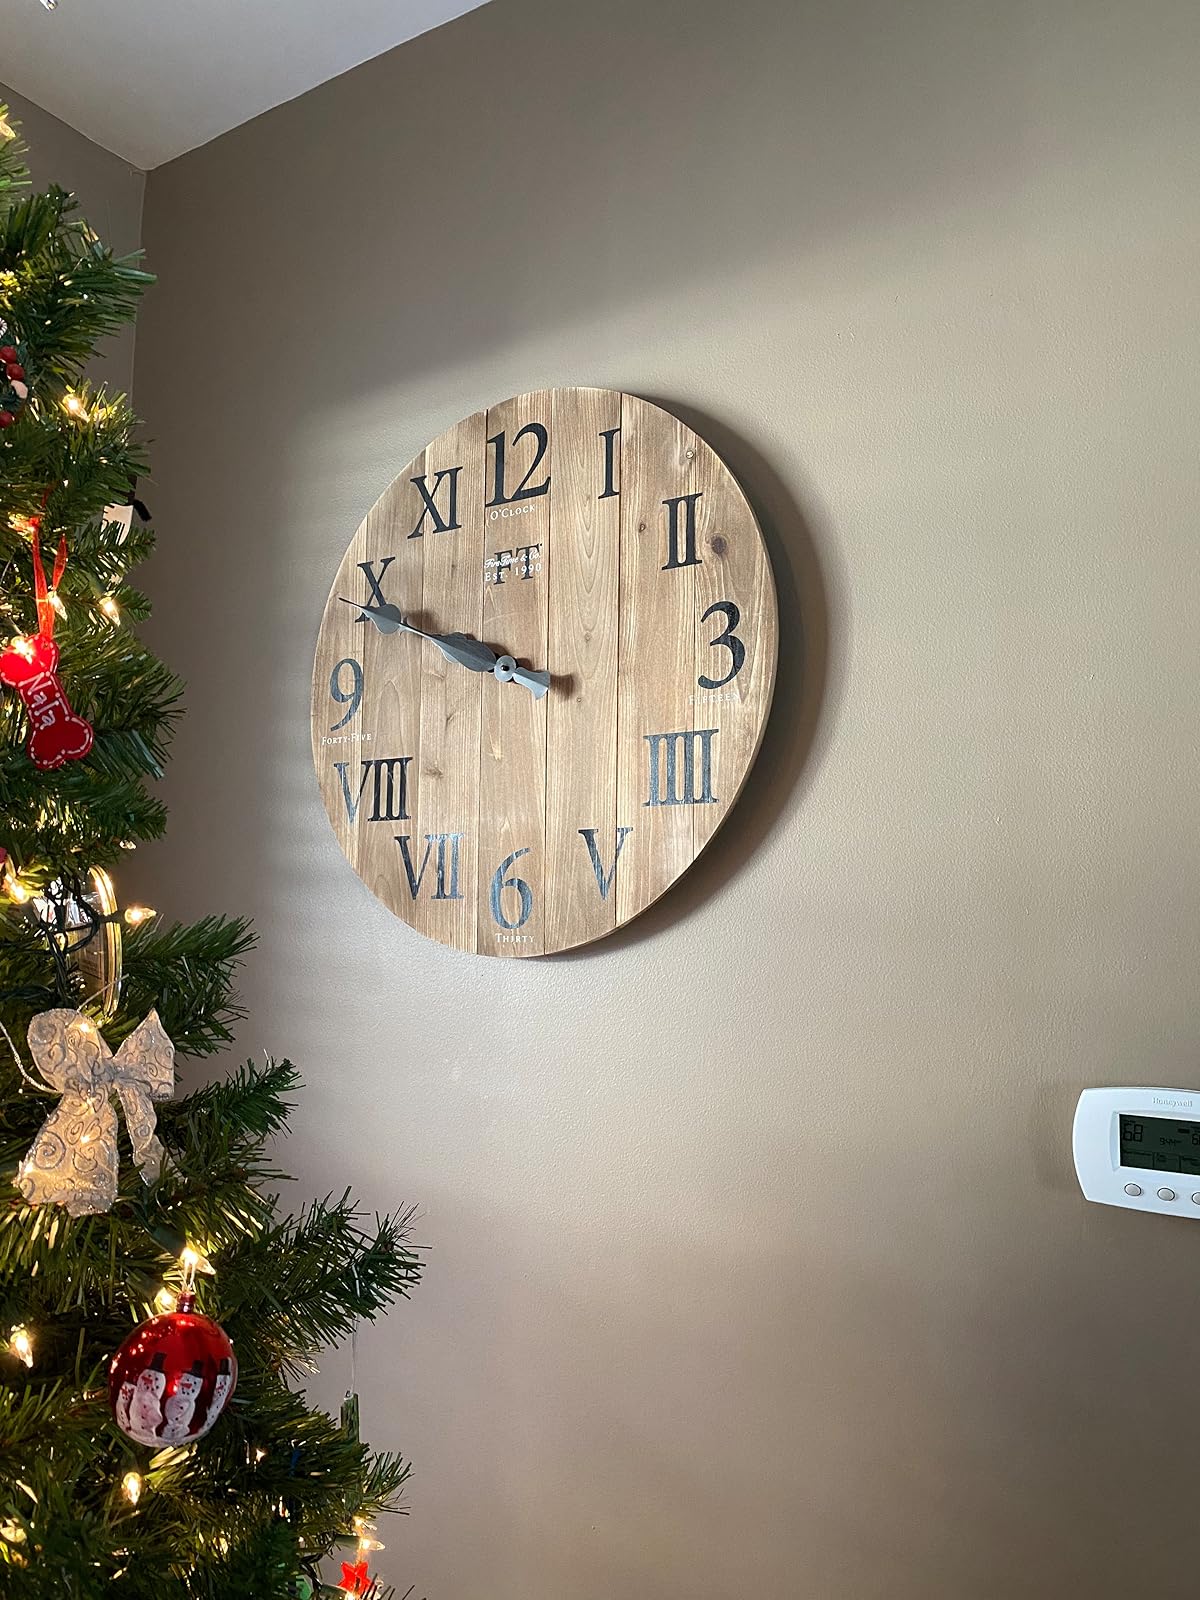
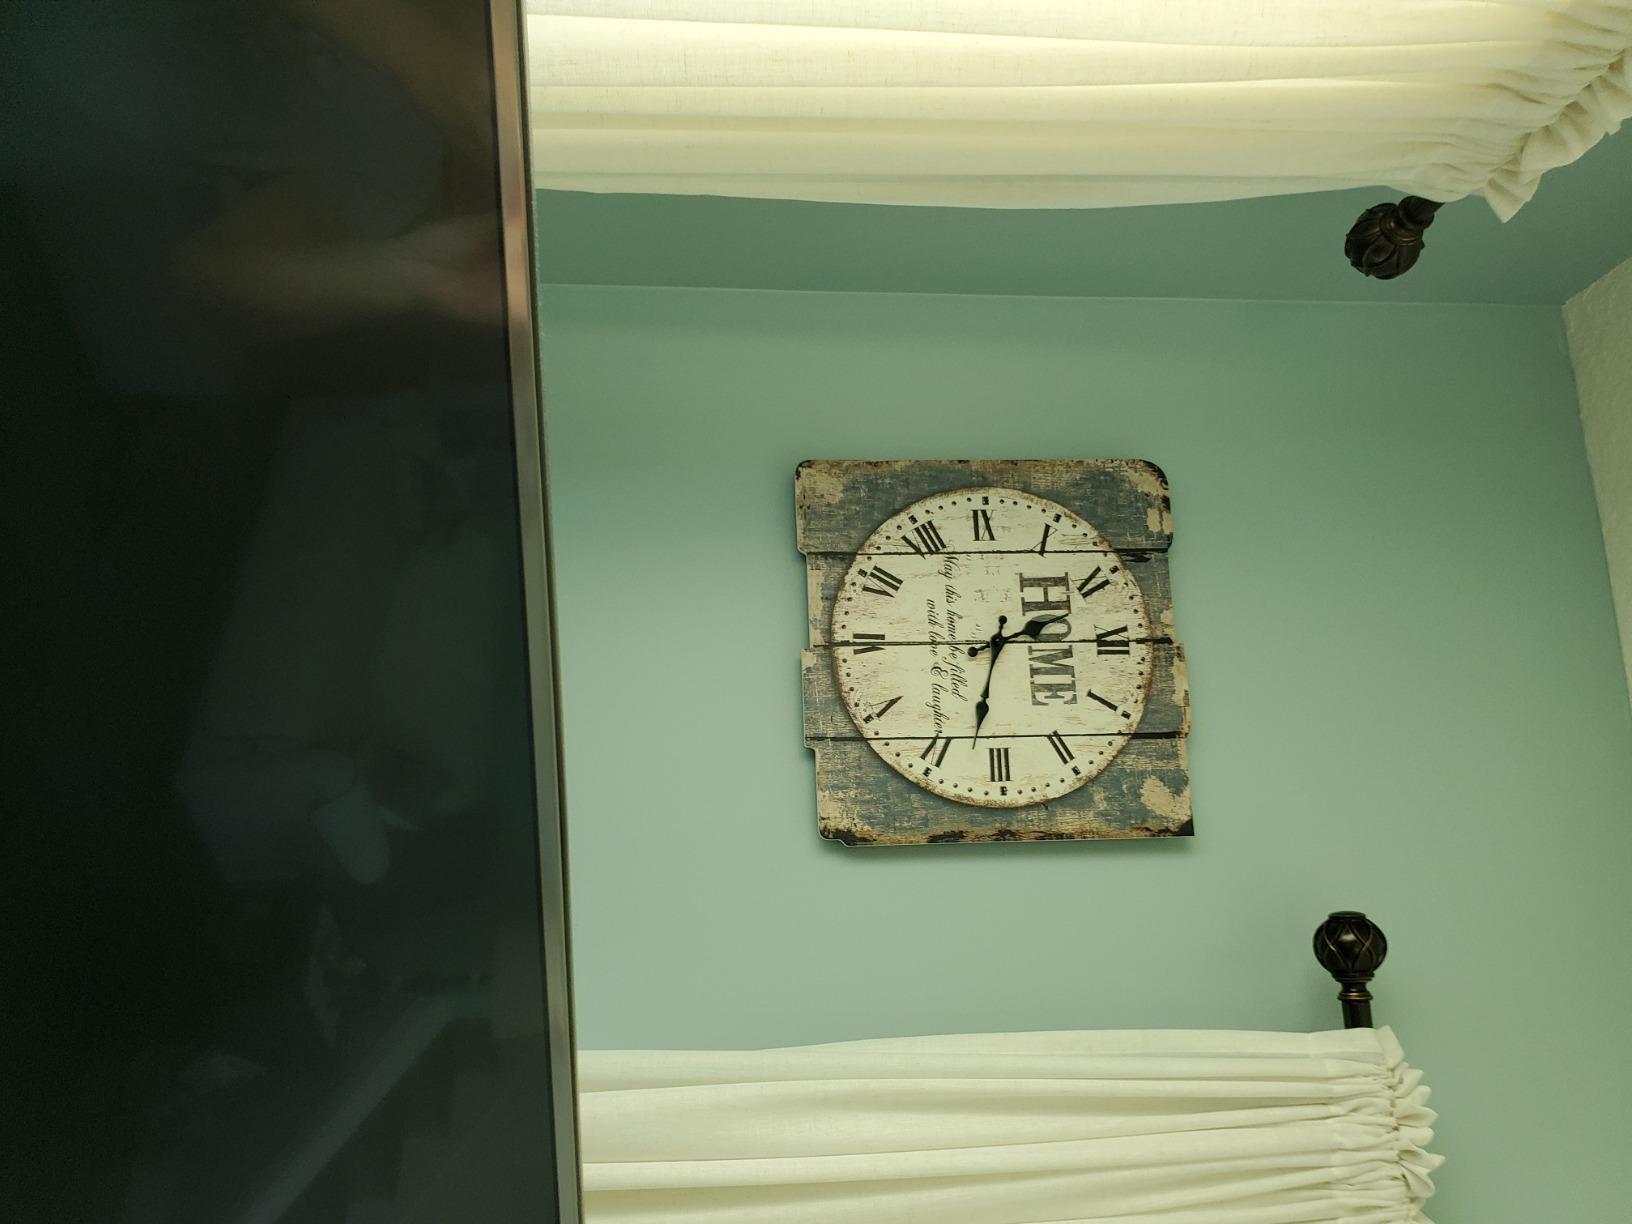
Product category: clock
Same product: no